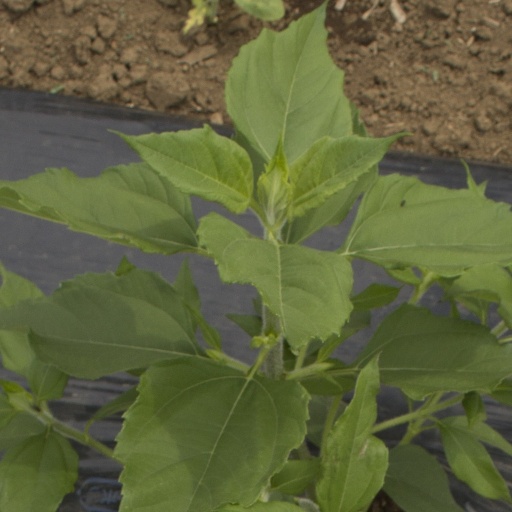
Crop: Jerusalem artichoke